Alongside Night

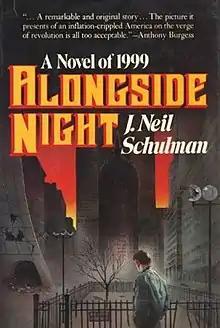
First edition

Alongside Night is a dystopian novel by science fiction writer J. Neil Schulman intended to articulate the principles of Agorism, a political philosophy created by Samuel Edward Konkin III, to whom Schulman dedicated the work. It was first published in 1979 by Crown Publishers, with subsequent paperback editions released by Ace Books in 1982, Avon Books in 1987, Pulpless.com in 1999, and Amazon Kindle in 2009.